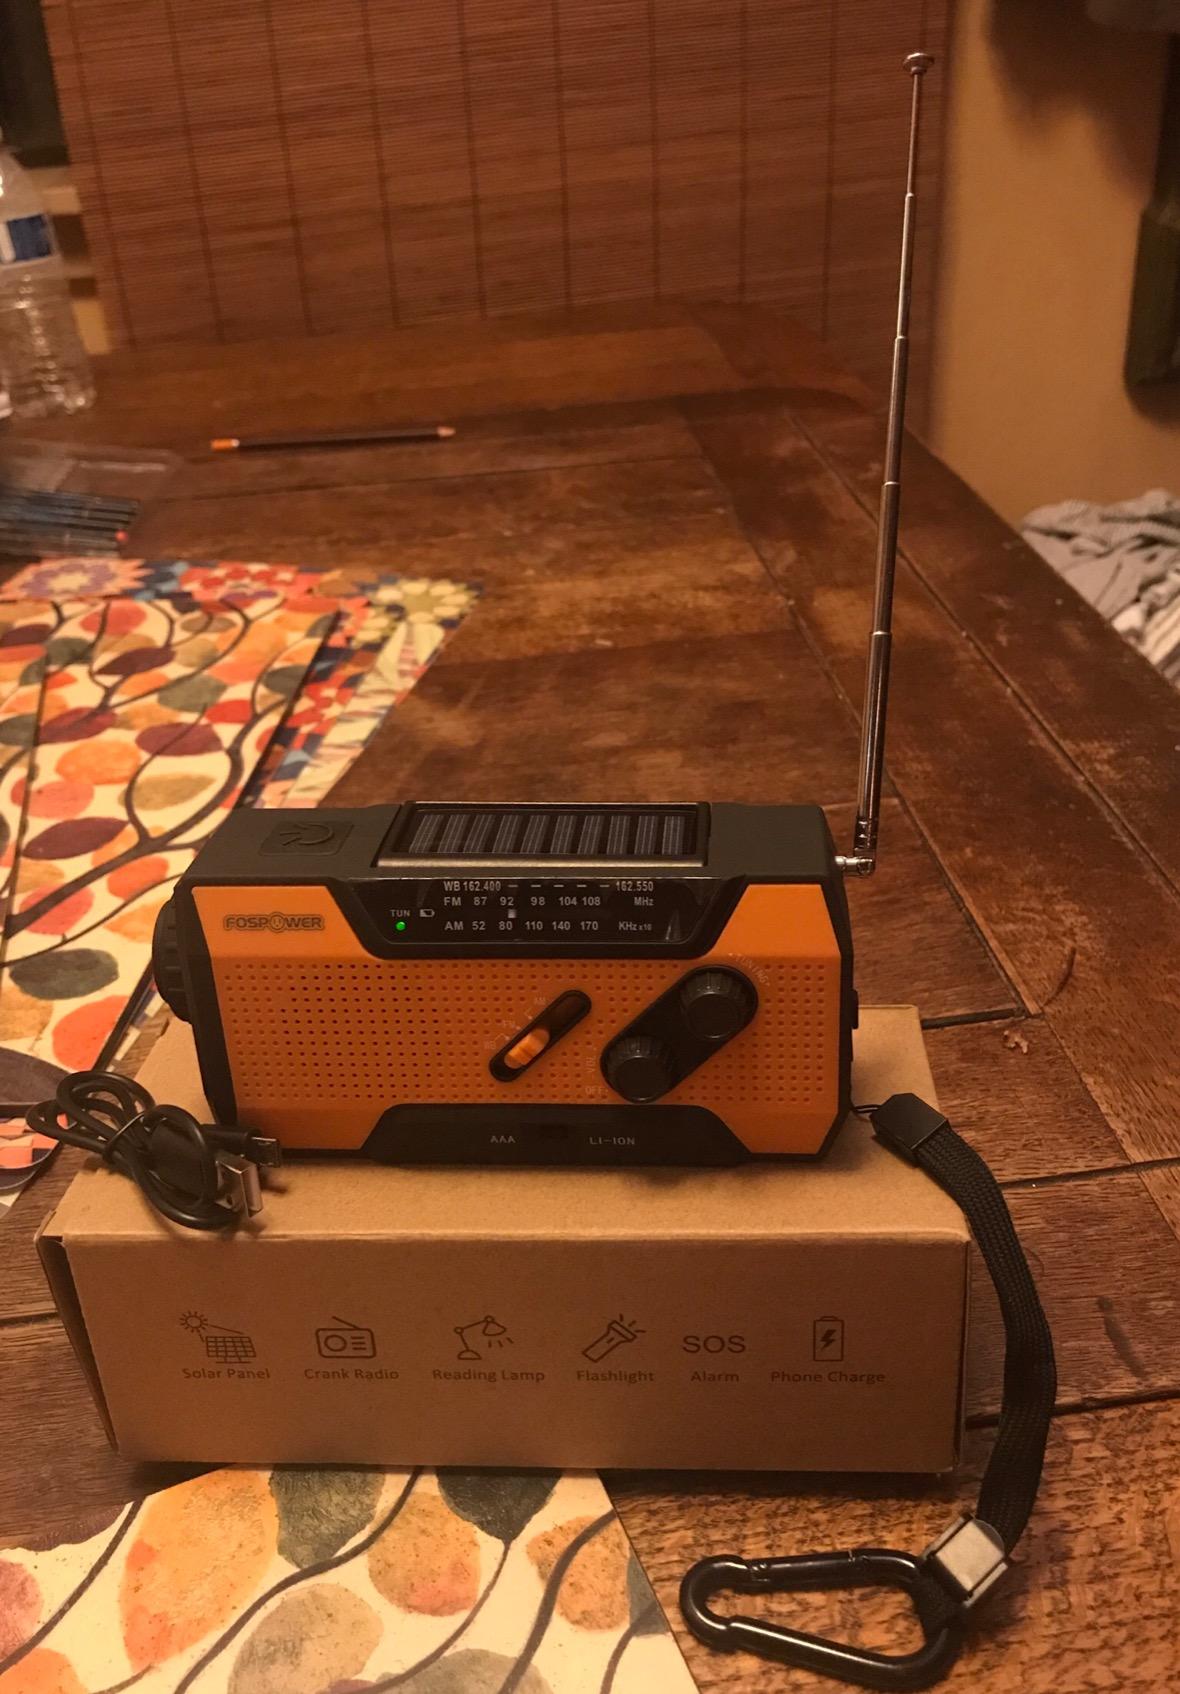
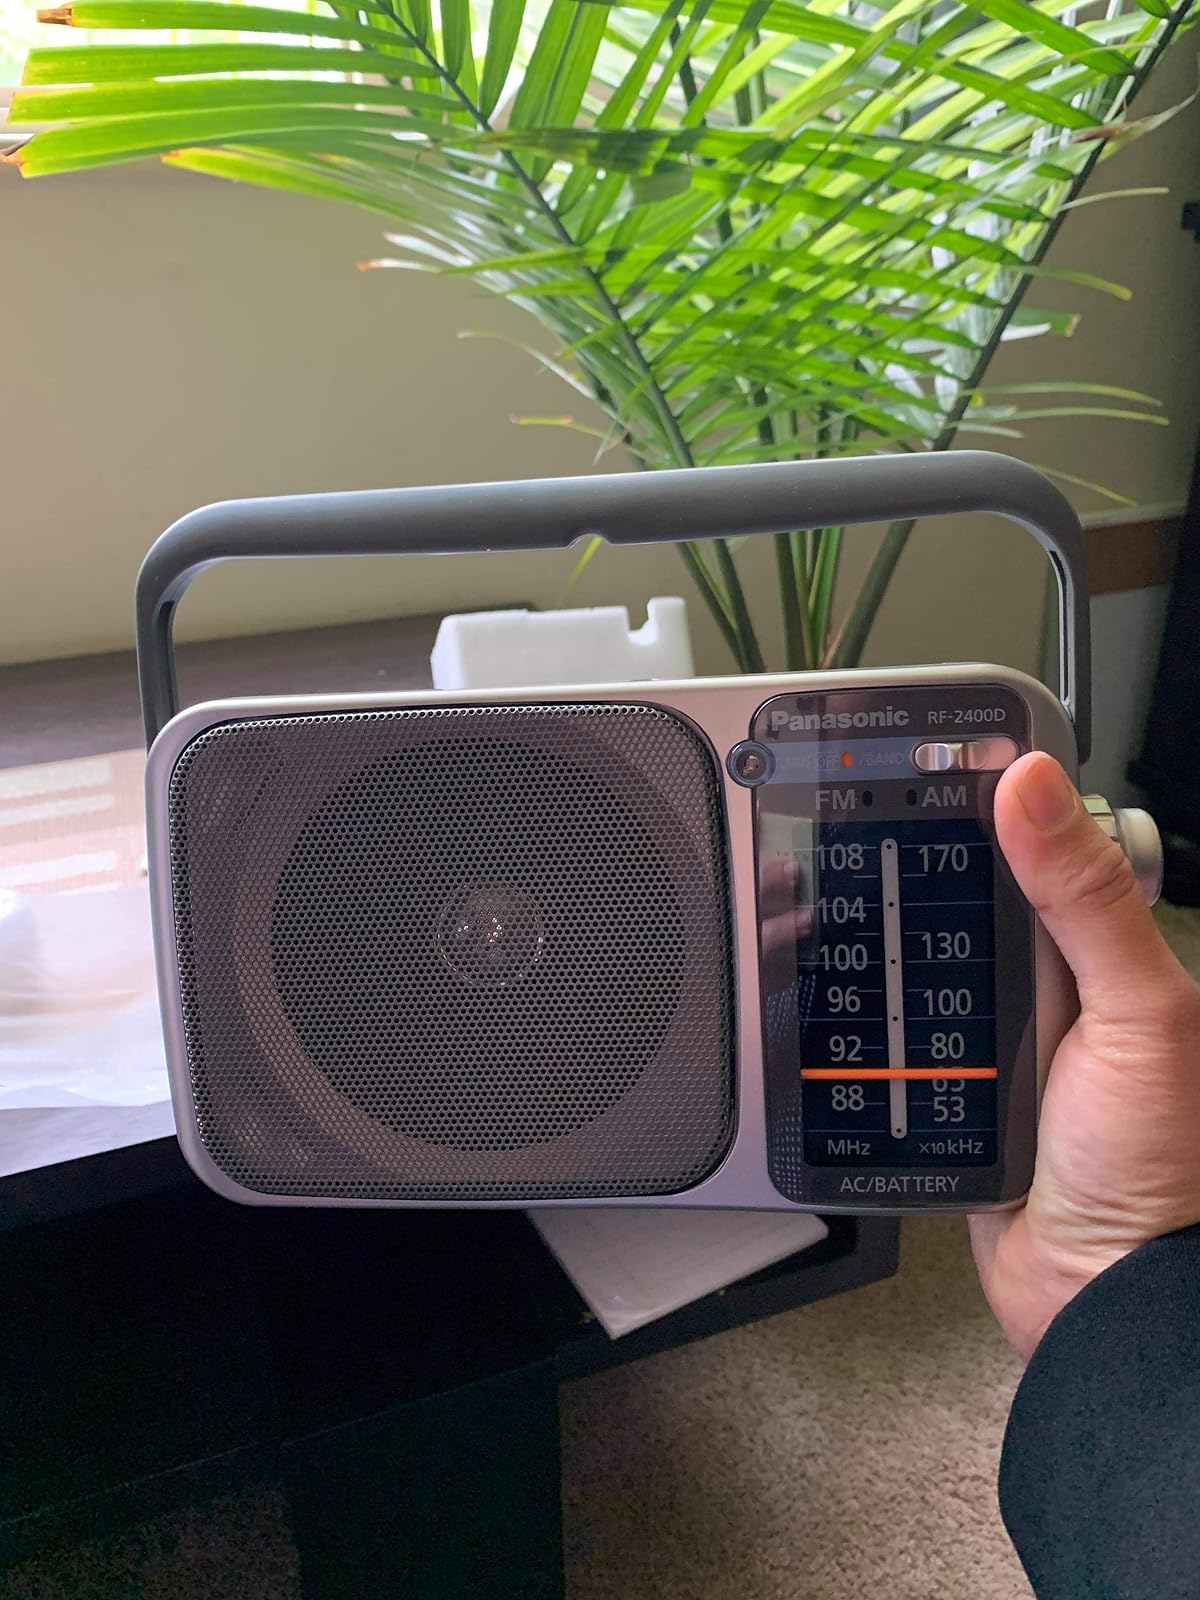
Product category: radio
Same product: no